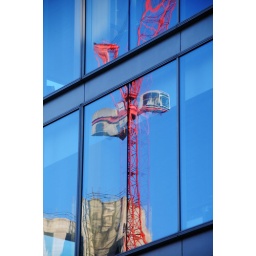
A tower crane reflected in the glass of one of the modern office buildings in Cornwall Street, Birmingham.